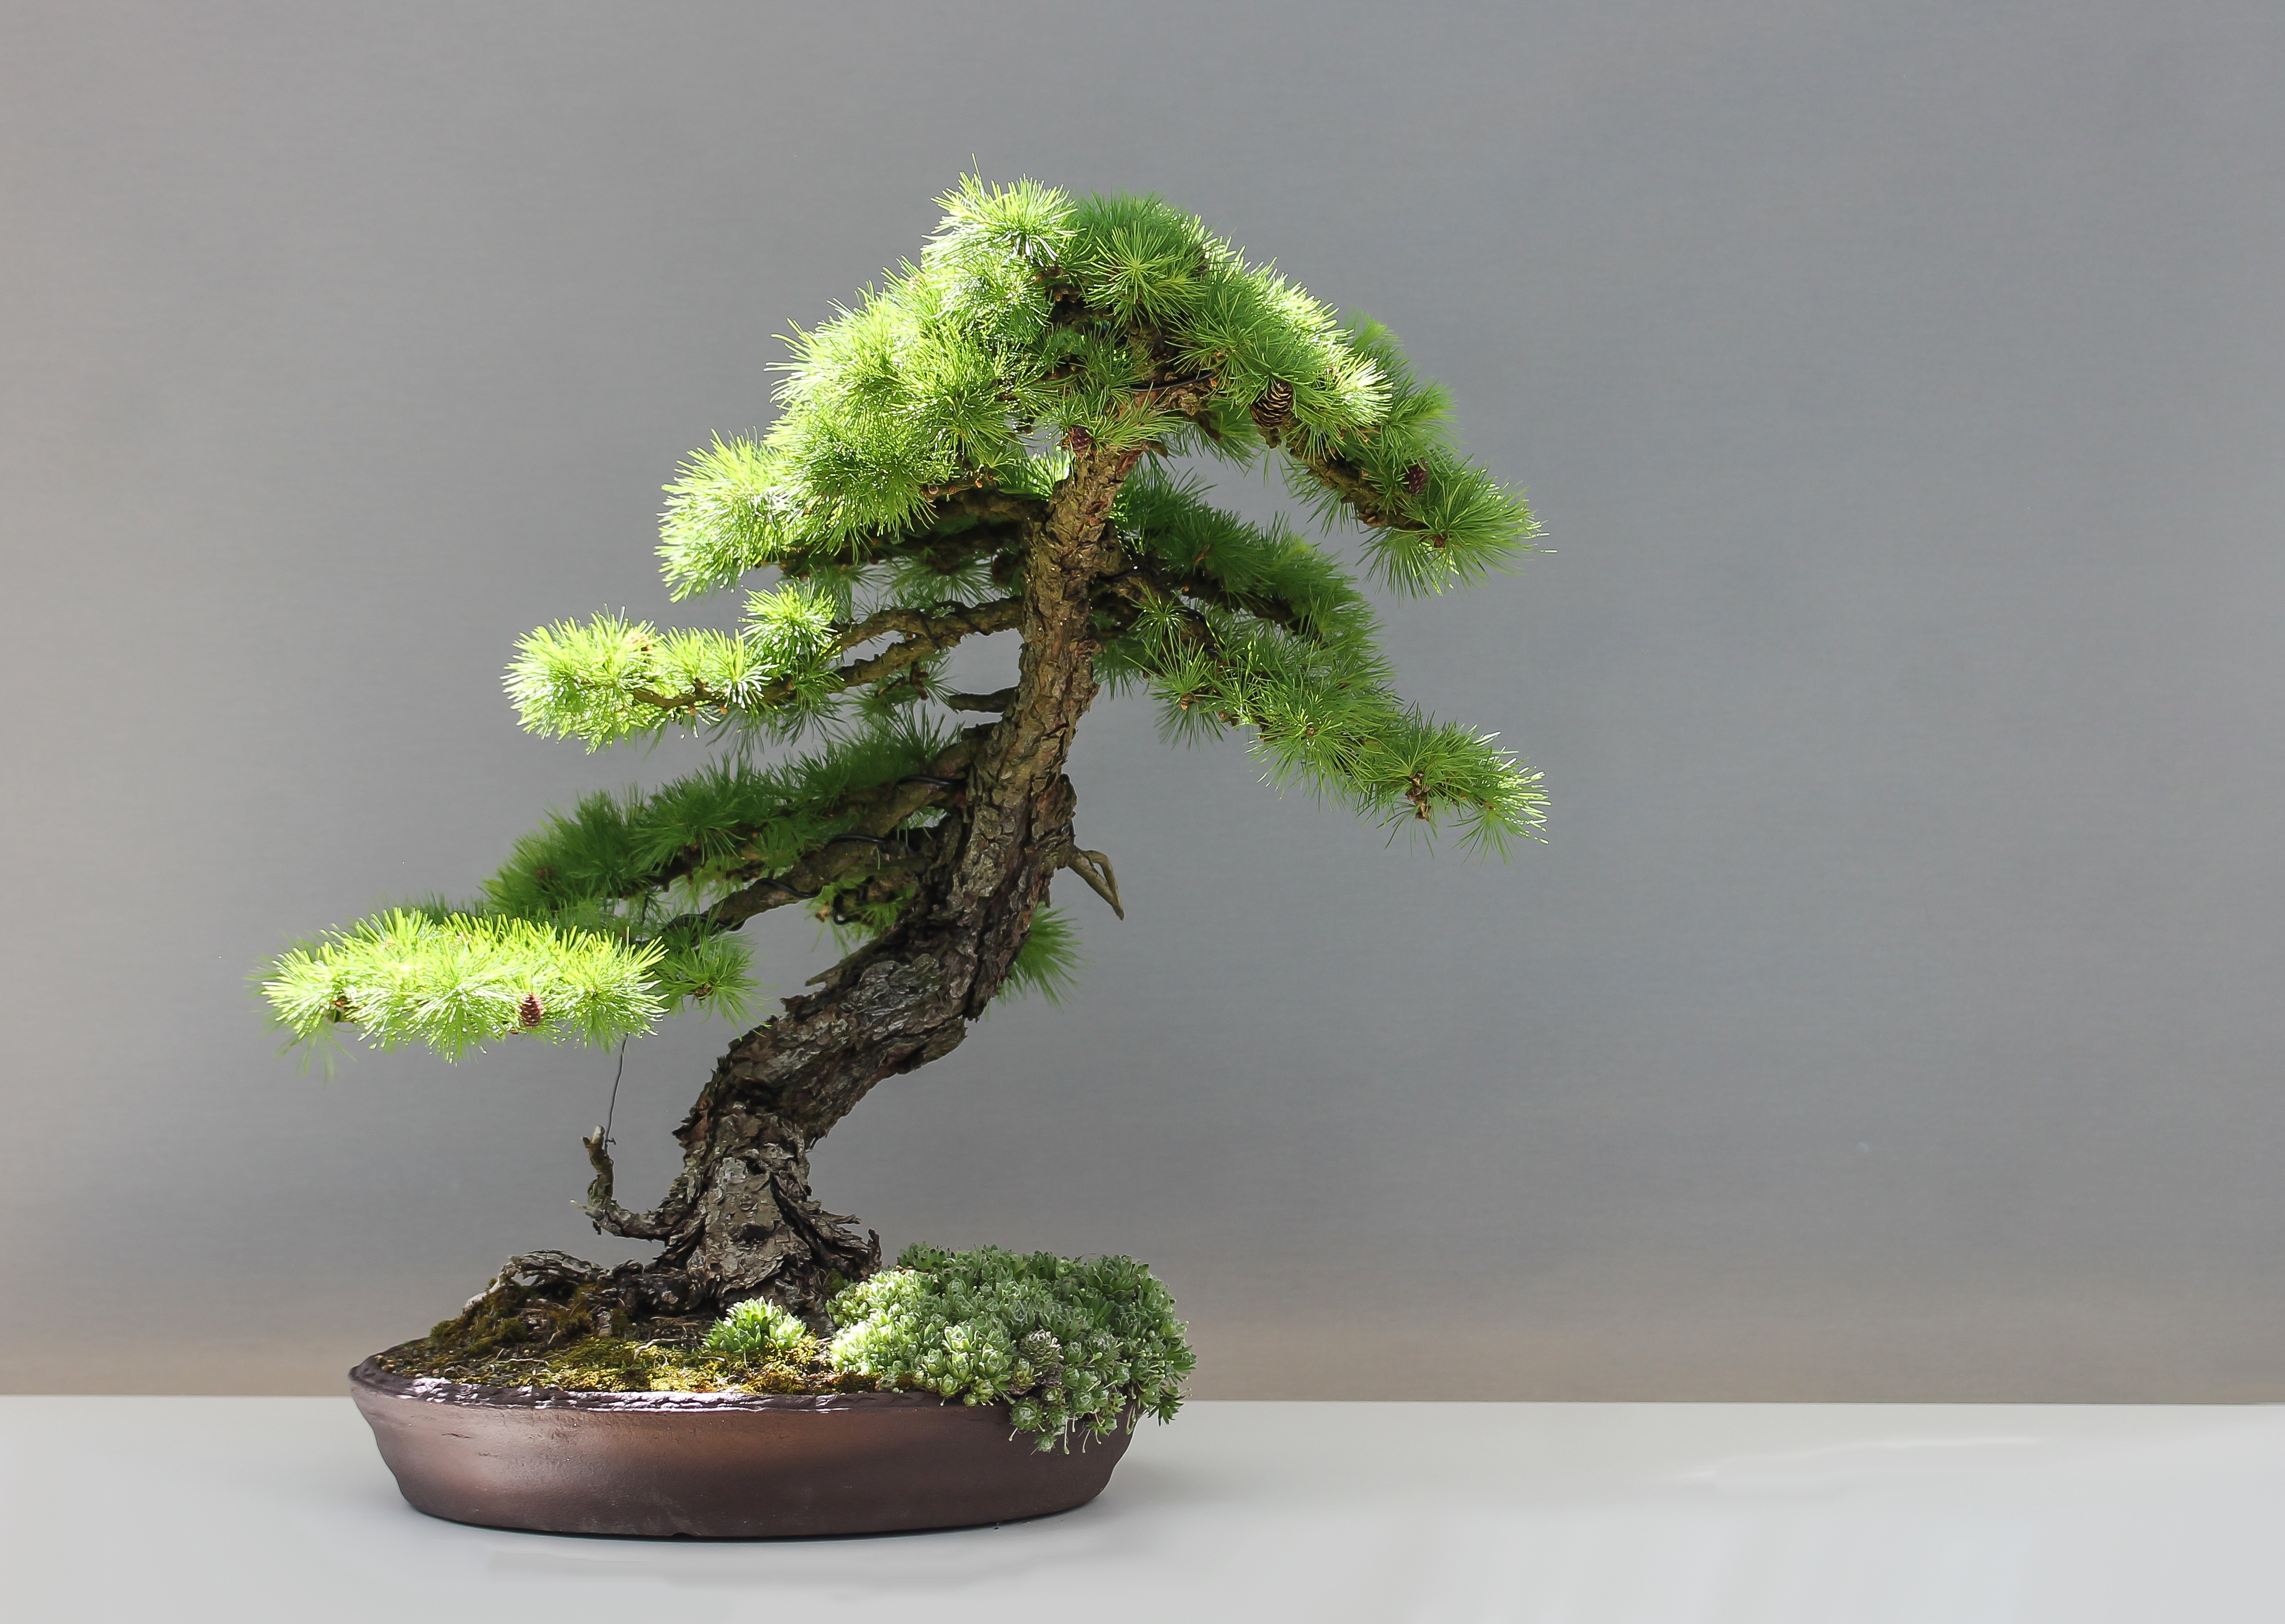
tree, branch, plant, japan, houseplant, culture, bonsai, larch, japan garden, larix, land plant, sageretia theezans